Old Trafford

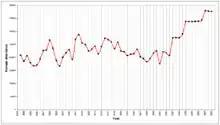
A graph of Manchester United's average attendances over the period from 1949 to 2009

In the mid-1980s, when Manchester United Football Club owned the Manchester Giants, Manchester's basketball franchise, there were plans to build a 9,000-seater indoor arena on the site of what is now Car Park E1. However, the chairman at the time, Martin Edwards, did not have the funds to take on such a project, and the basketball franchise was eventually sold. In August 2009, the car park became home to the Hublot clock tower, a tower in the shape of the Hublot logo, which houses four clock faces, the largest ever made by the company.